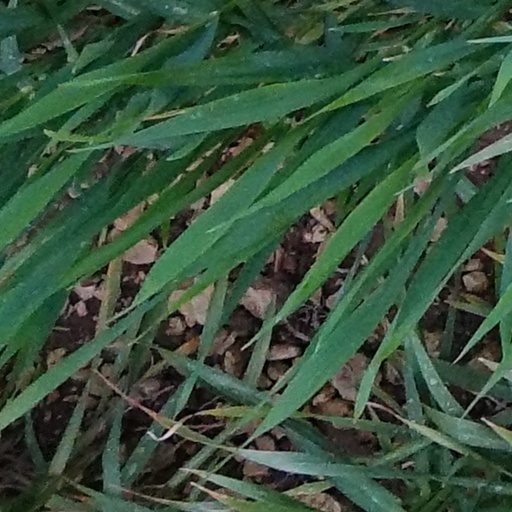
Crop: wheat